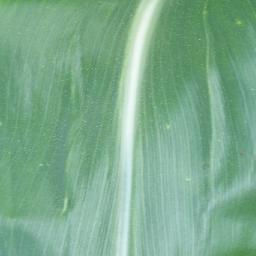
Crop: corn
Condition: (maize)_healthy